José María Ortiz de Mendíbil

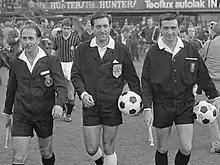
José María Ortiz (center) with Linesmen in 1968

José María Ortiz de Mendíbil Monasterio (11 August 1926 – 15 September 2015), also known as José María Ortiz, was a Spanish referee, active from 1953 to 1973. He was the referee of the replay of the UEFA Euro 1968 final.